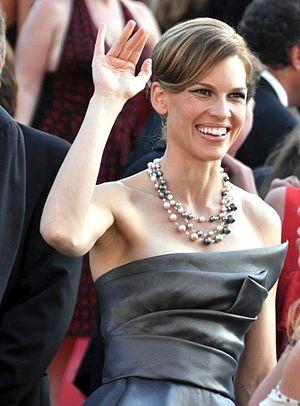
Hilary Swank au festival de Cannes
Hilary Swank [ˈhɪləɹi swæŋk] est une actrice et productrice américaine, née le 30 juillet 1974 à Lincoln.